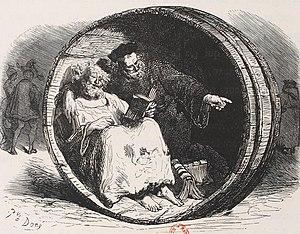
Le prologue du Tiers Livre de François Rabelais commence avec une évocation de l'activité du philosophe Diogène. Gravure de Gustave Doré du premier tome de l'édition des Œuvres de Rabelais en 1873 par l'éditeur Garnier Frères.
Le Tiers livre des faits et dits Héroïques du noble Pantagruel : composés par M. François Rabelais, Docteur en Médecine, et Calloier des Iles d'Hyeres. est un roman de François Rabelais parue en 1546 avec une dédicace à Marguerite de Navarre.